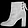
Label: Ankle boot